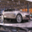
Label: automobile